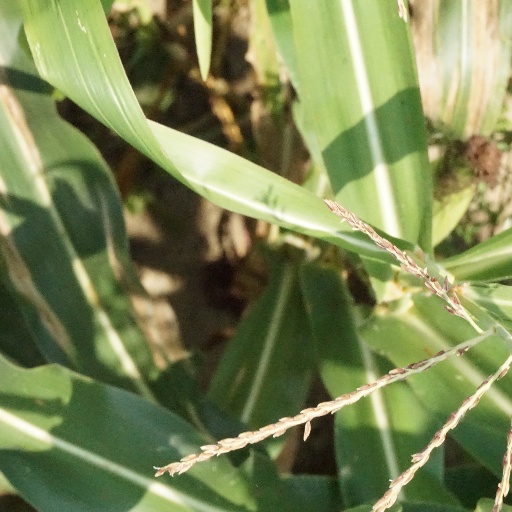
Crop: maize; corn